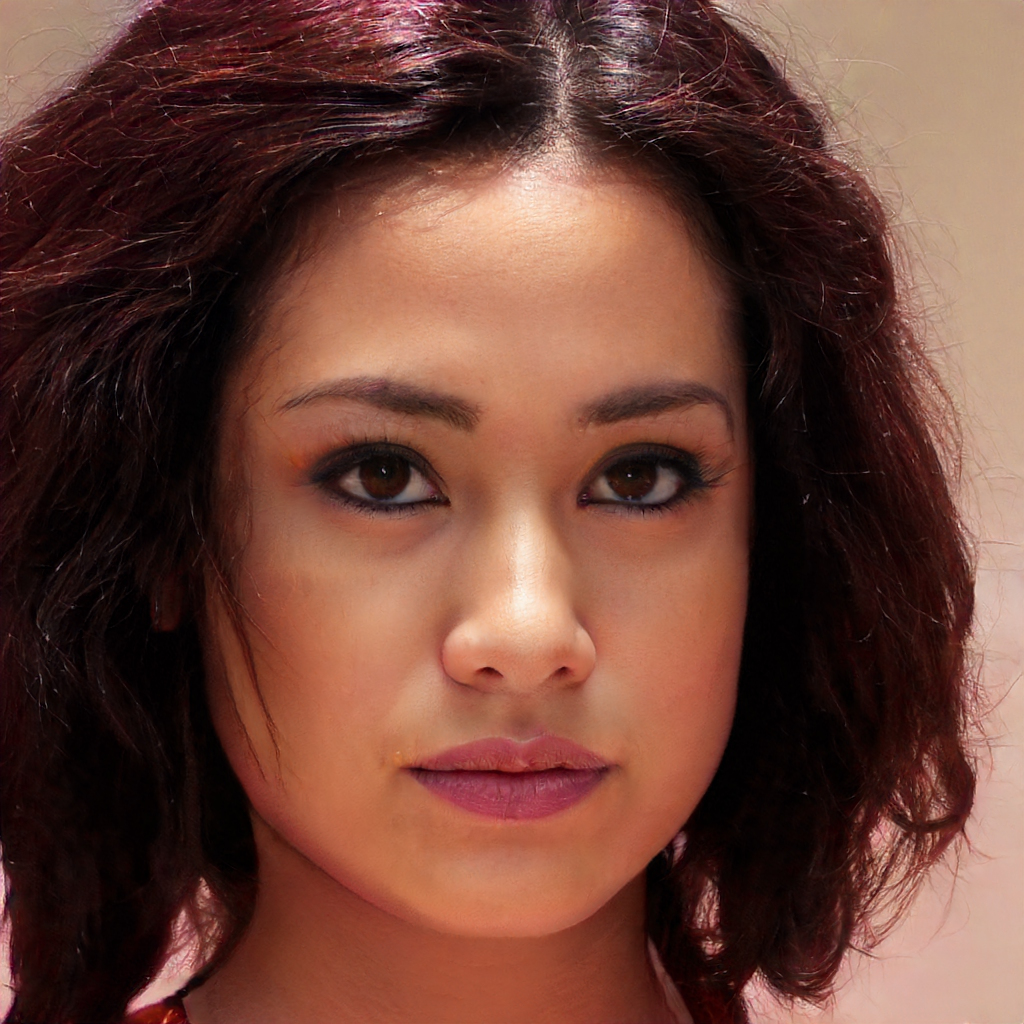
Gender: Female